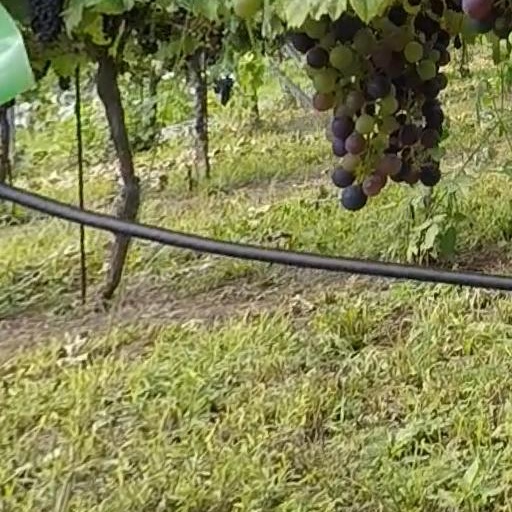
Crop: grape